Aten

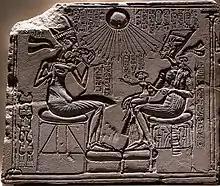
Relief depicting Akhenaten and Nefertiti with three of their daughters under the rays of Aten.

Aten was extensively worshipped as a solar deity during the reign of Amenhotep III where it was depicted as a falcon-headed god like Ra. While Aten was the preeminent creator deity of a pantheon of ancient Egyptian gods under Amenhotep III, it was not until his successor that Aten would be the only god acknowledged via state worship. During the reign of Amenhotep III's successor, Amenhotep IV, the Aten became the sole god of the Egyptian state religion, and Amenhotep IV changed his name to Akhenaten to reflect his close link with the supreme deity. The sole worship of Aten can be referred to as Atenism. Many of the core principles of Atenism were recorded in the capital city Akhenaten founded and moved his dynastic government to, Akhetaten, referred to as either Amarna, El-Amarna, or Tell el-Amarna by modern scholars.